West Chezzetcook, Nova Scotia

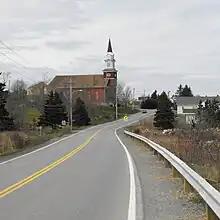
St. Anselm Church in West Chezzetcook

West Chezzetcook is an Acadian community of the Halifax Regional Municipality in the Canadian province of Nova Scotia on Route 207.